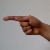
The image shows a hand gesture representing the letter 'G' in Indian Sign Language.